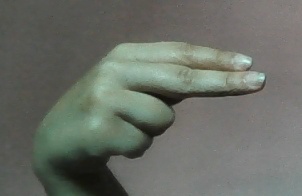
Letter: ain